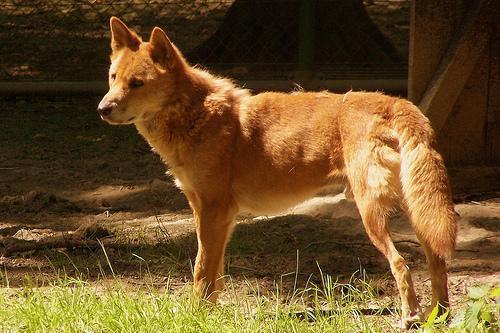
dingo